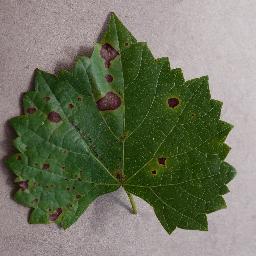
Label: Grape___Black_rot